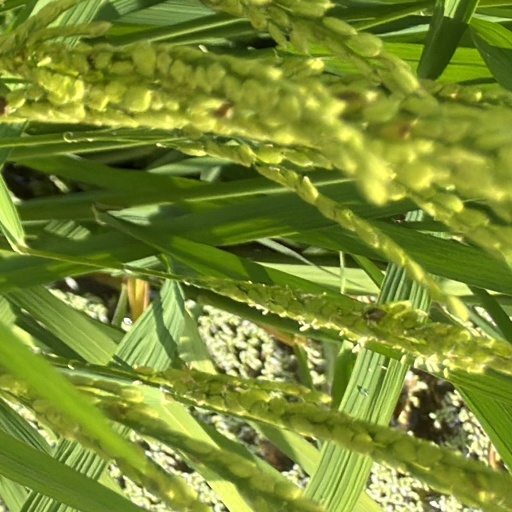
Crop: rice